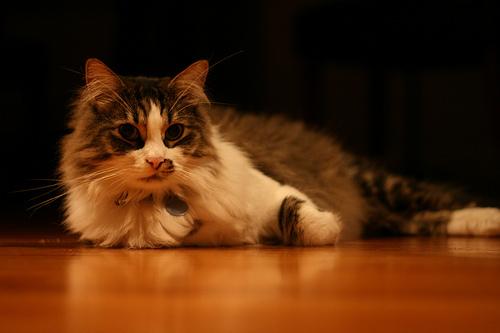
Breed: Maine Coon